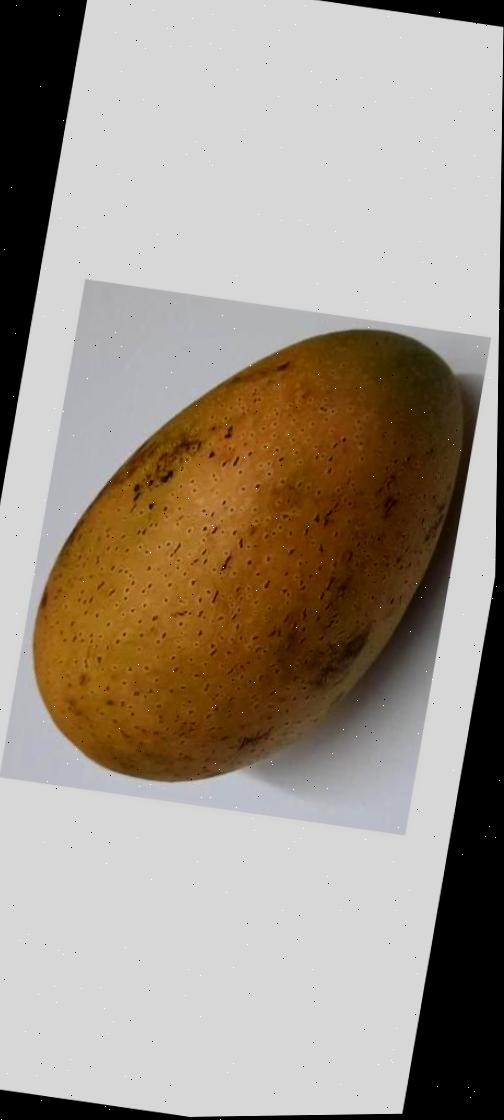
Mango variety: Ashshina Classic